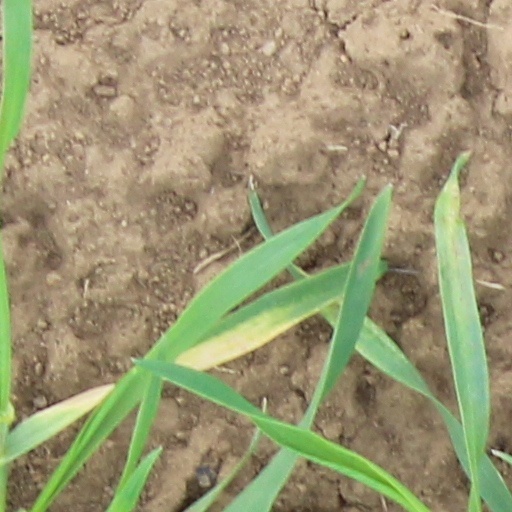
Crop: wheat